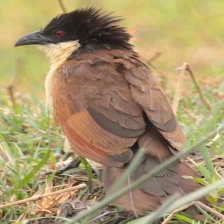
Species: COPPERY TAILED COUCAL
Scientific name: CENTROPUS CUPREICAUDUS